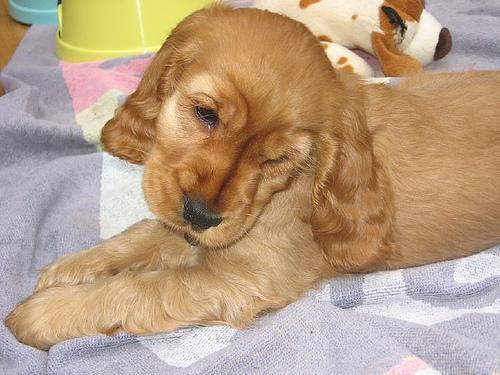
cocker_spaniel